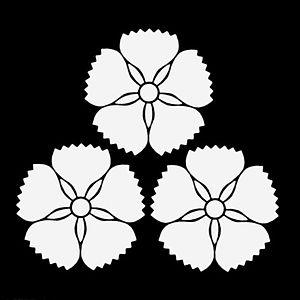
Le clan Akizuki est un clan japonais établi dans la province de Chikuzen par Minamoto no Yoritomo en 1190. Pendant la période Nambokucho, le clan Akizuki choisit de soutenir la cour du Sud. En 1590, le clan Akizuki se déplaça à Hyuga où il resta jusqu'au XVIIIᵉ siècle.
Cette page donne les armoiries mon des familles nobles et notables du Japon.